Rhode Island T. F. Green International Airport

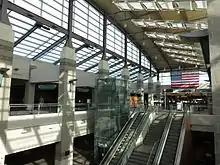
Terminal lobby

In February 2018, the Rhode Island Airport Corporation (RIAC) formally petitioned the state legislature to change the name of the airport to "Rhode Island International Airport". RIAC believed the name change would both reflect the airport's international flight presence and better describe the location it serves. A bill introduced that month, H7673A, was not adopted.